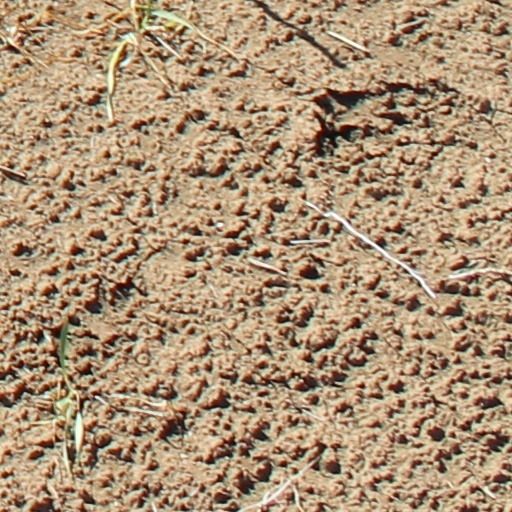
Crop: wheat